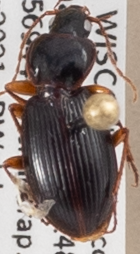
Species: Synuchus impunctatus
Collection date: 2021-08-03
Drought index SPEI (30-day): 0.54
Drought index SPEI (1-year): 0.03
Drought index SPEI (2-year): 1.28